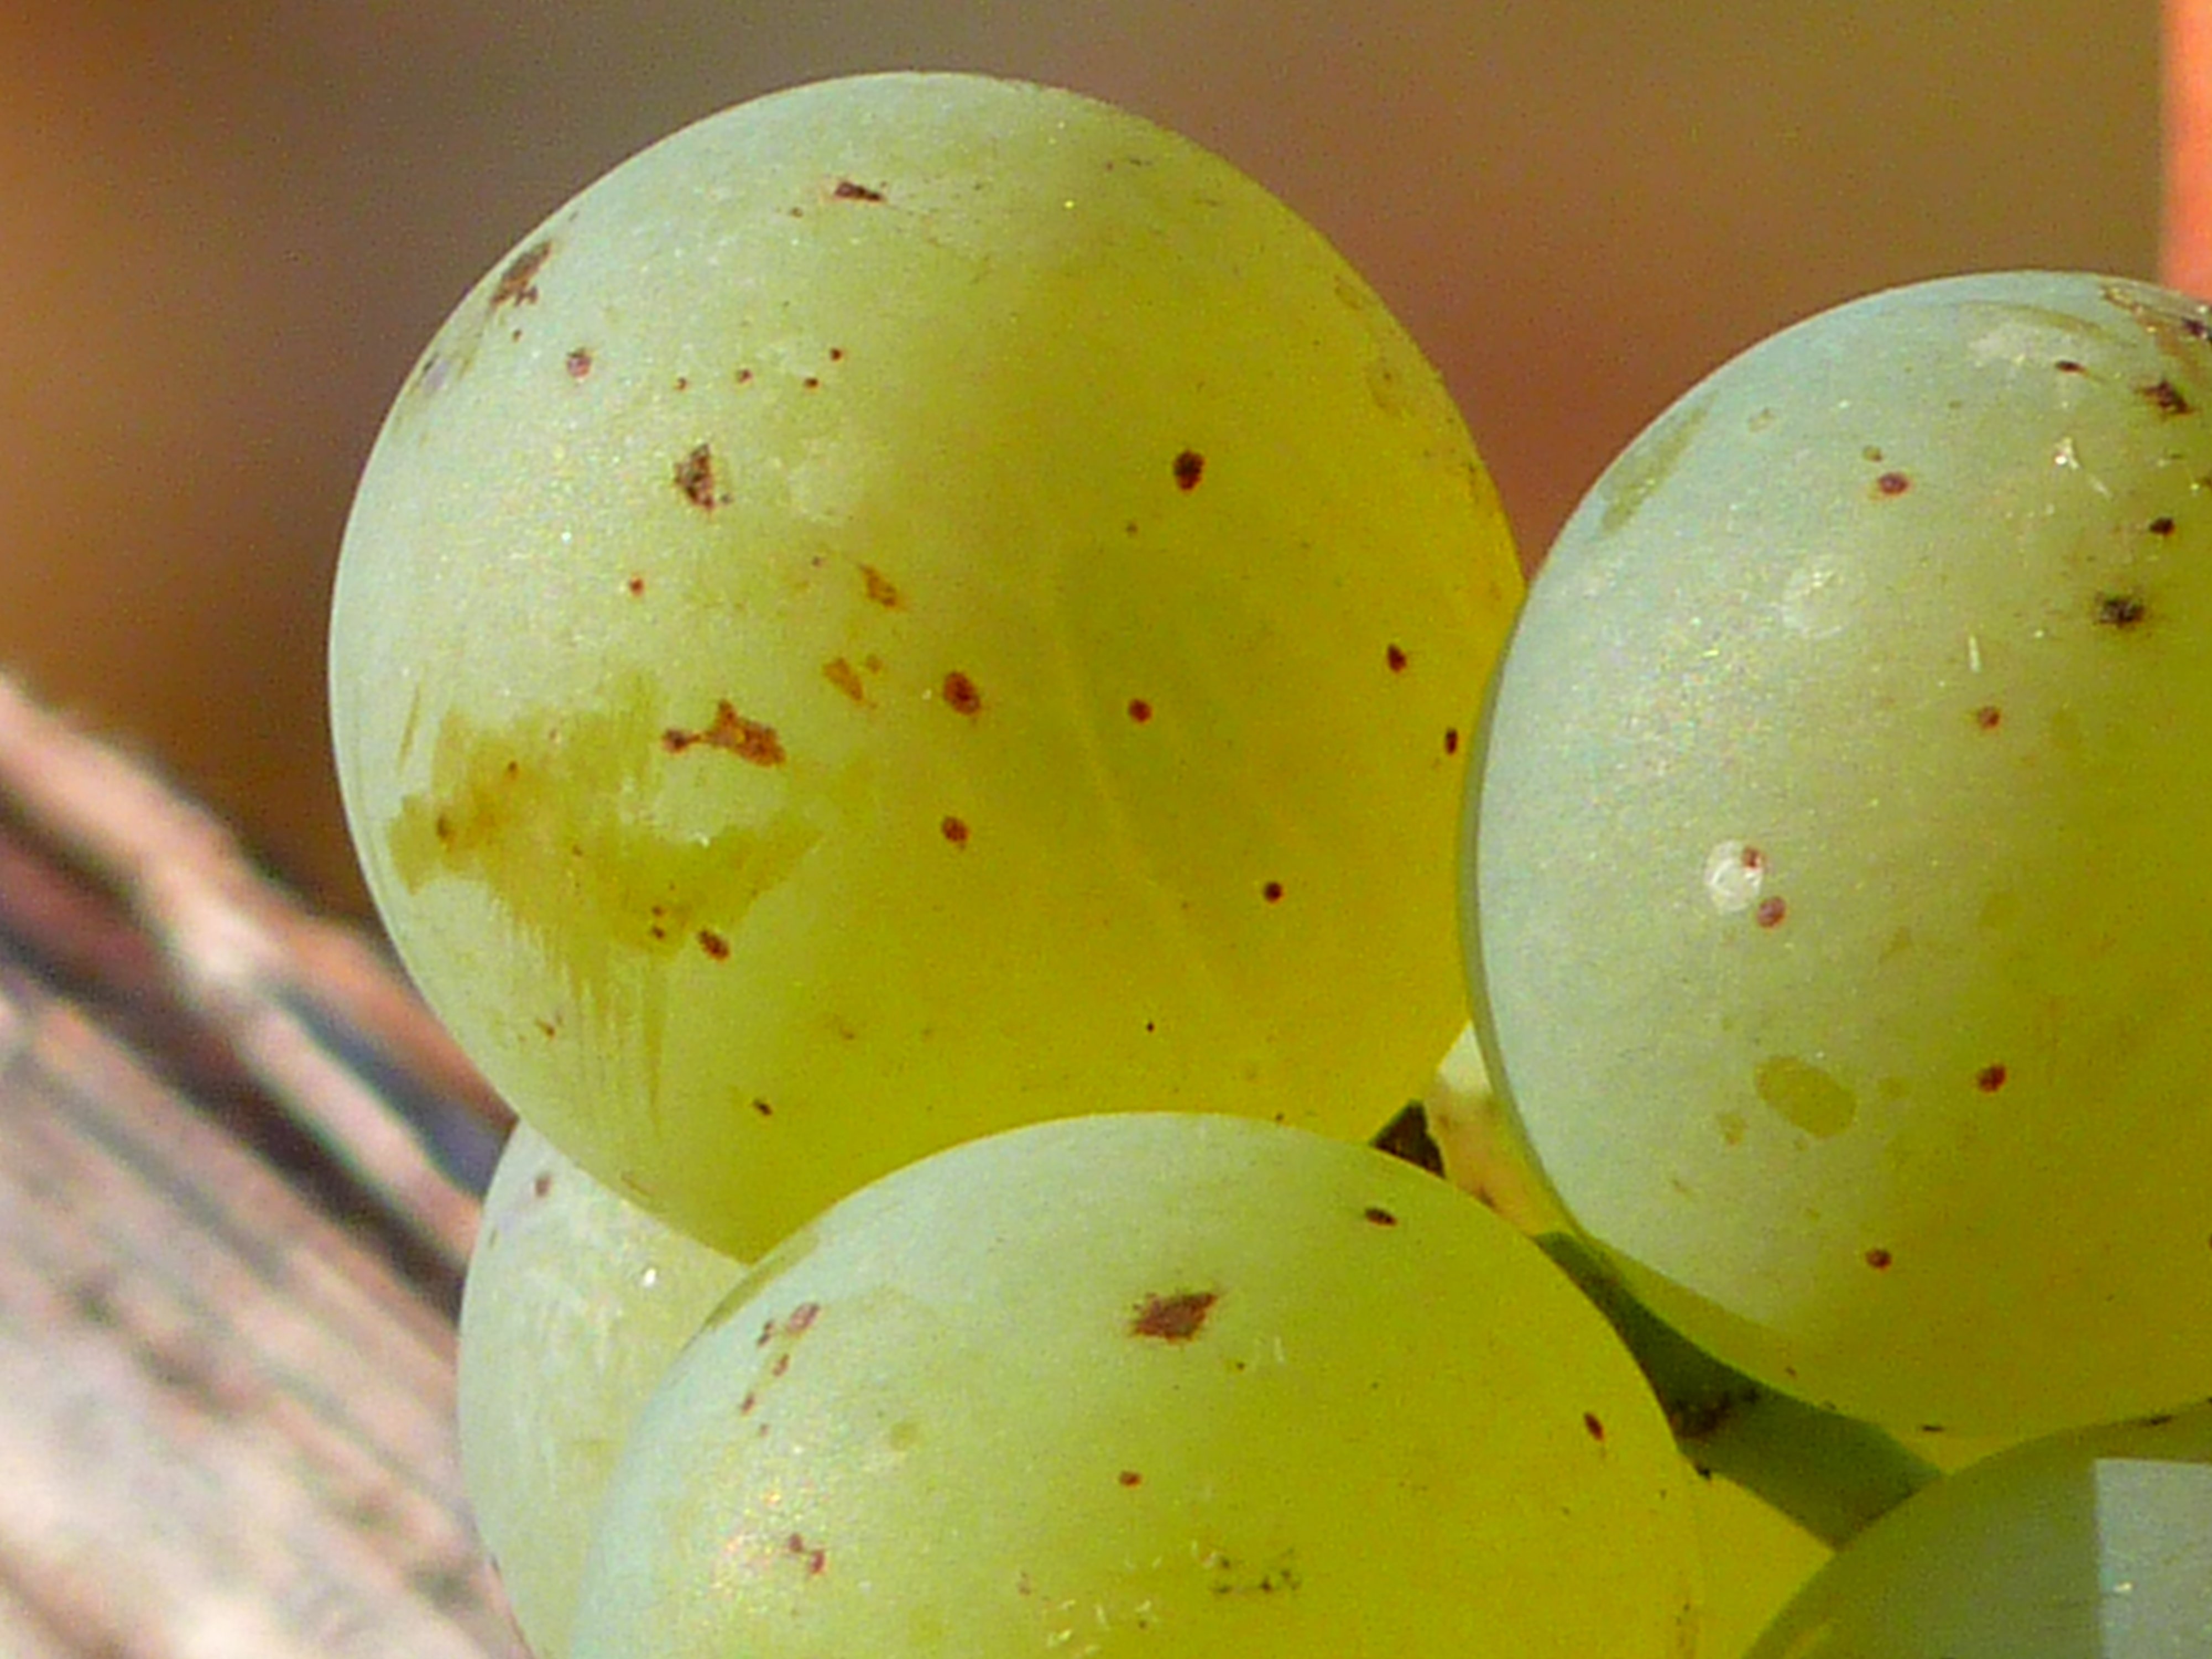
apple, plant, grape, vine, wine, white, fruit, flower, food, green, produce, yellow, cultivation, grapes, macro photography, flowering plant, land plant